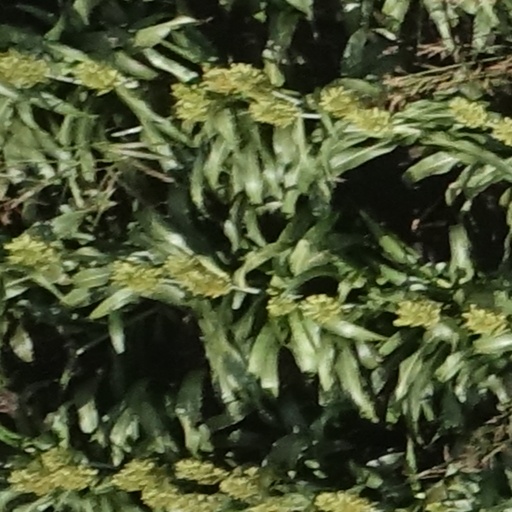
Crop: sorghum